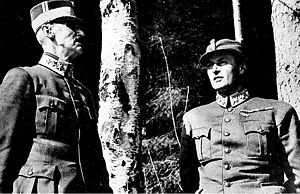
Norges regenter / Billedgalleri
Listen over Norges regenter, som har hersket over et samlet Norge, starter traditionelt med Harald Hårfager, muligvis en arv fra Snorre Sturlusons fremstilling i krøniken Heimskringla. Det er imidlertid usikkert, hvor stabil kongemagten var i de første 150 år, og historikere har argumenteret for, at Norges kongerække lige så godt kunne starte med Olav Tryggvason, eller med Harald Hårderåde.